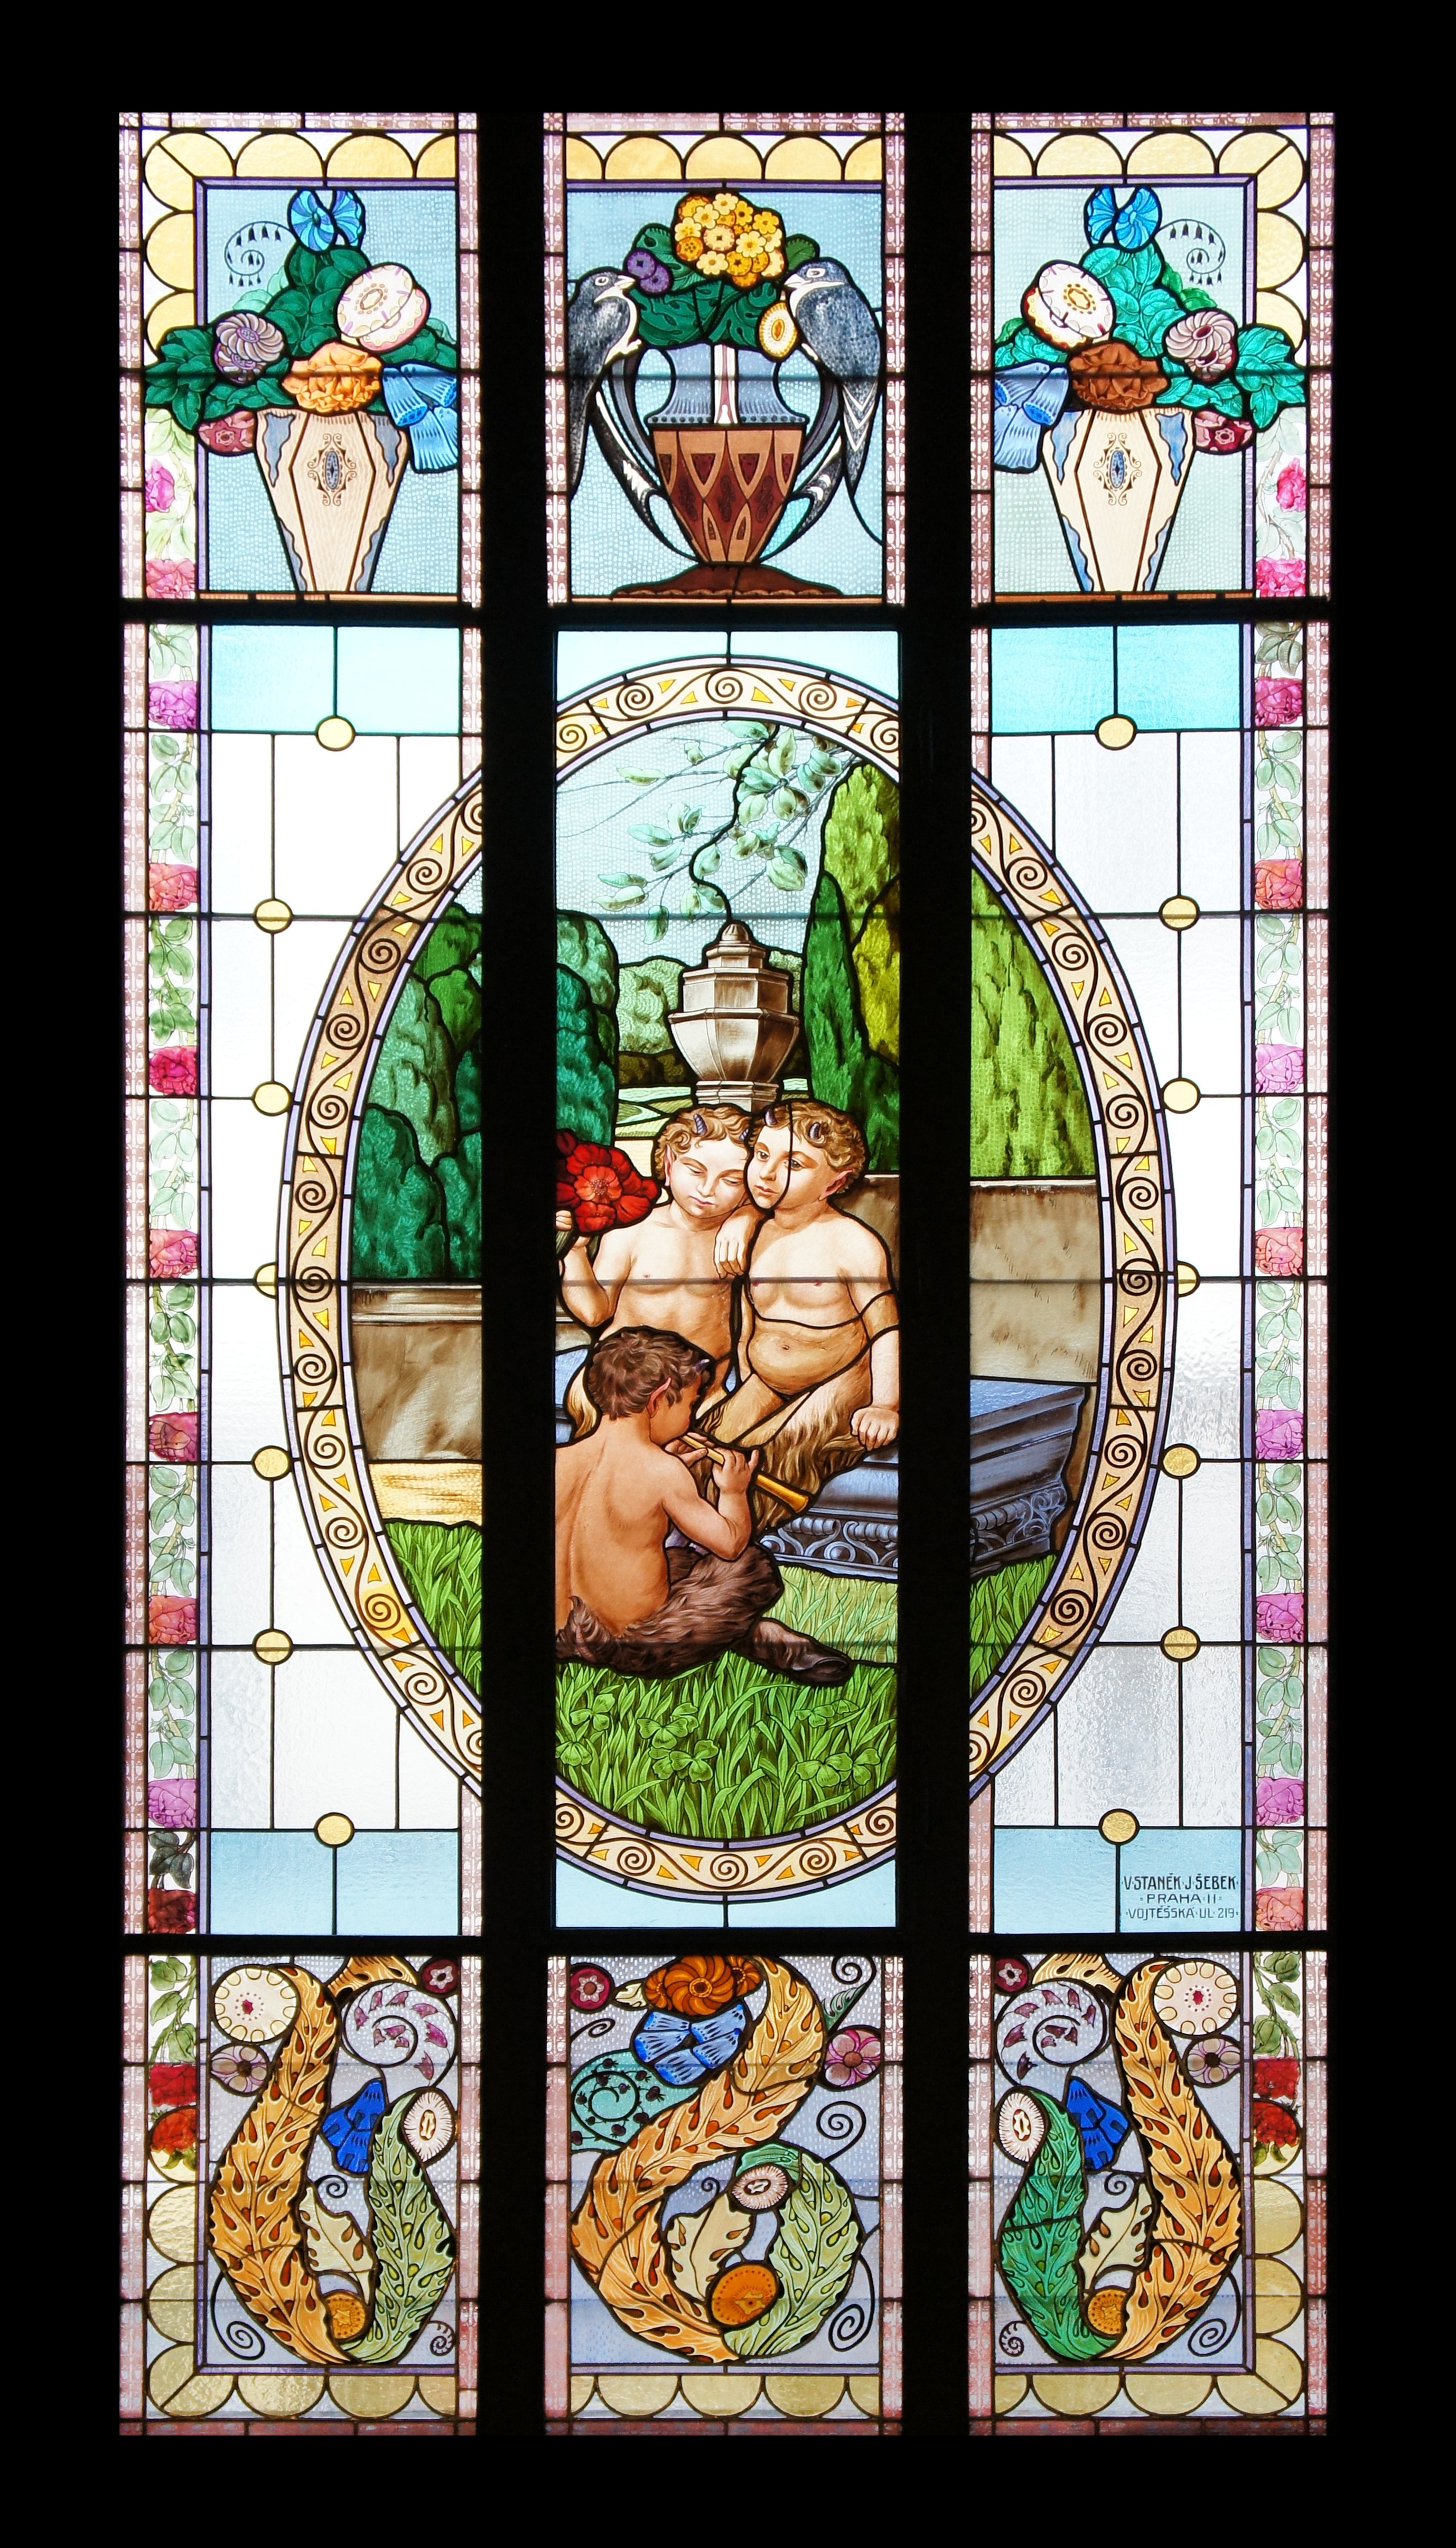
window, glass, color, prague, material, stained glass, mosaic, stained glass windows